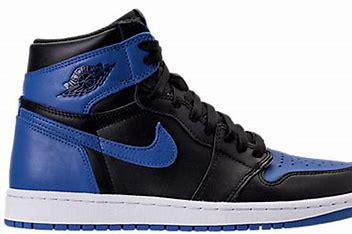
Brand: Jordan
Model: 1 Retro